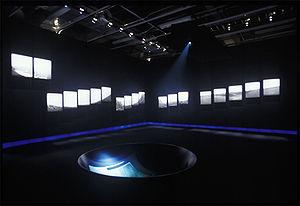
Taku Aramasa est un photographe japonais.